Thylacine

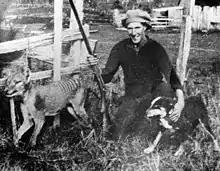
Wilf Batty with the last thylacine that was killed in the wild; photo from 1930

Recent studies suggest that the thylacine was probably not suited for hunting large prey. A 2007 study argued that, while it could open its jaws wide like modern mammalian predators that consume large prey, the canine of the thylacine was not suited for slashing bites like that of large canids, indicating, based on the assumption that the bite was largely derived by its skull, that it hunted small to medium-sized prey as a solitary hunter. A 2011 study by the University of New South Wales using advanced computer modelling indicated that the thylacine had surprisingly feeble jaws; animals usually take prey close to their own body size, but an adult thylacine of around was found to be incapable of handling prey much larger than , suggesting that the thylacine only ate smaller animals such as bandicoots, pademelons and possums, and that it may have directly competed with the Tasmanian devil and the tiger quoll. Another study in 2020 produced similar results, after estimating the average body mass of thylacine as about rather than , suggesting that the animal did indeed hunt much smaller prey. The cranial and facial morphology also indicate that the thylacine would have hunted prey less than 45% of its own body mass, consistent with modern carnivores weighing under which is about the average size of a thylacine.